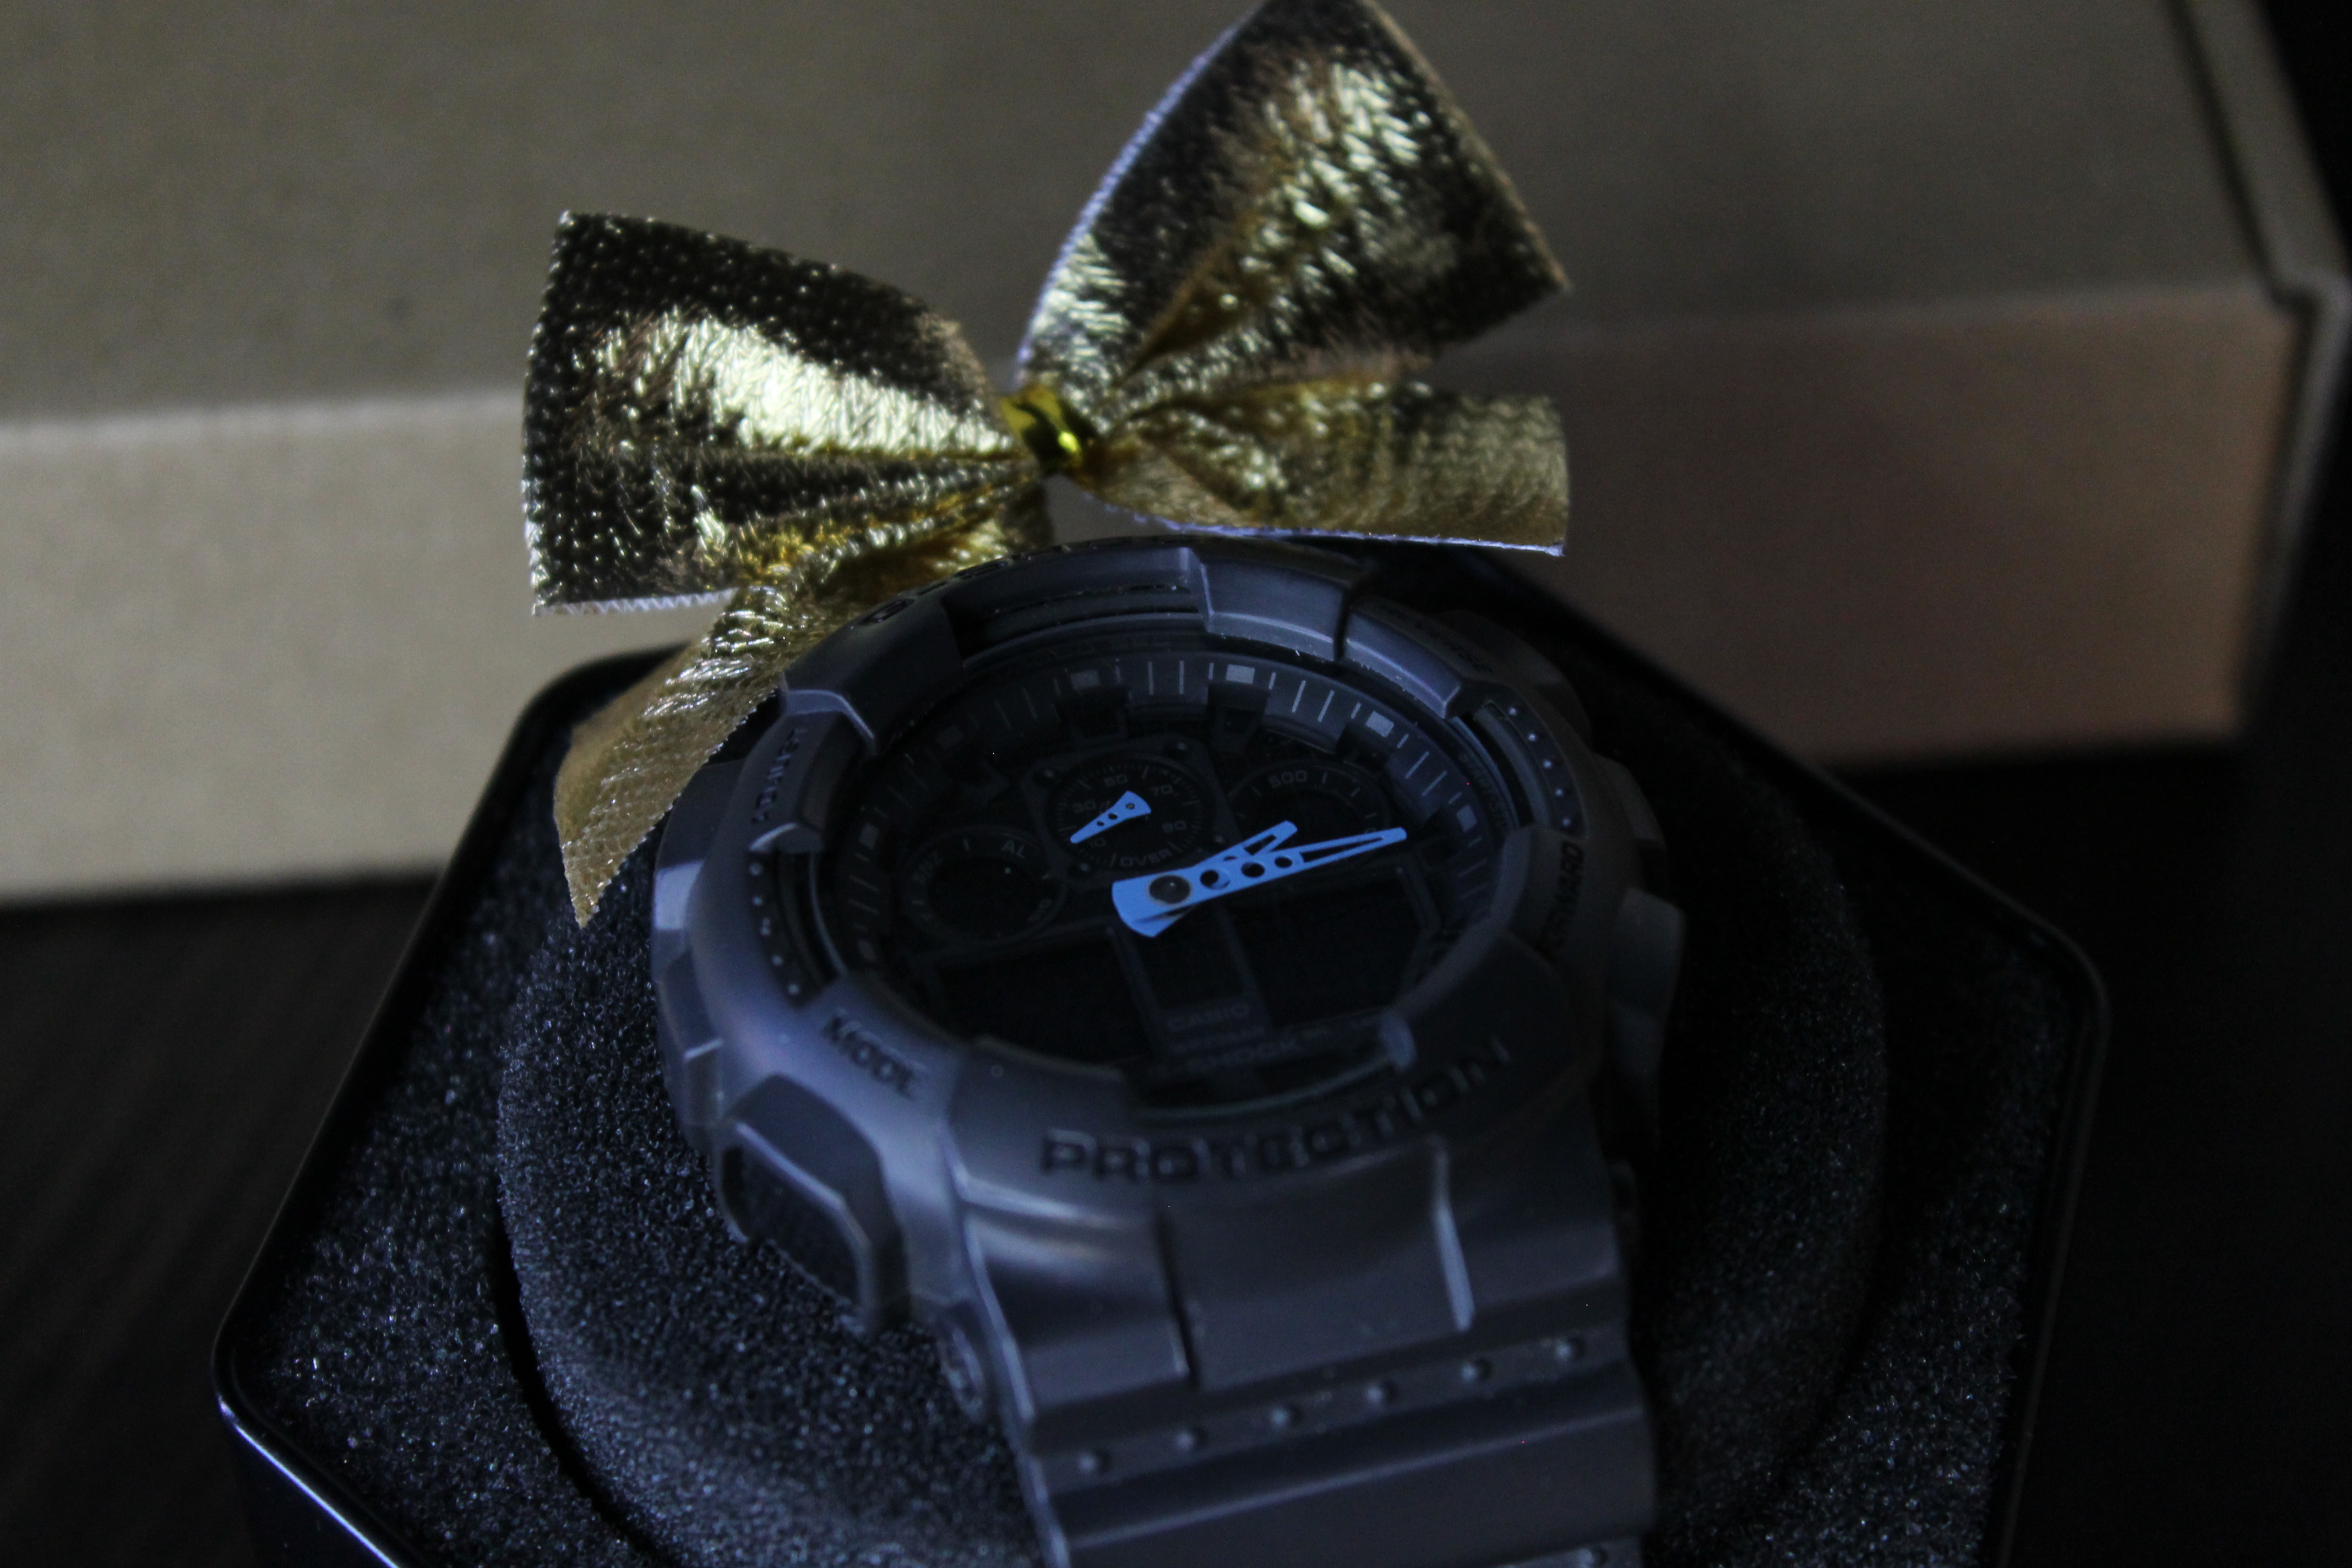
casio, watch, shipping box, Analog watch, watch accessory, clock, Material property, metal, carbon, insect, pollinator, wing, silver, moths and butterflies, carton, strap, Everyday carry, brand, still life photography, box, cardboard, butterfly, steel, arthropod, gadget, measuring instrument, titanium